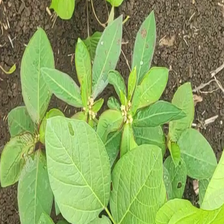
Weed species: Moti_dudhi(Euphorbia_geneculata_L)